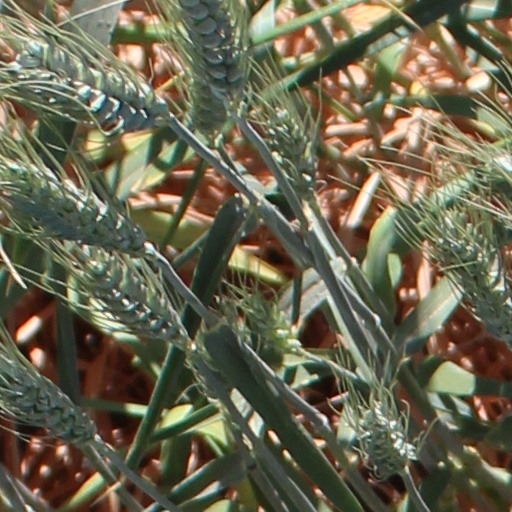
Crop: wheat